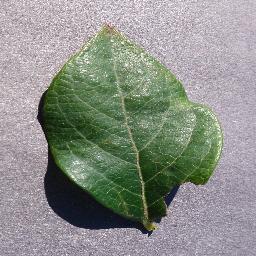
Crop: blueberry
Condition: healthy